Mel Galley

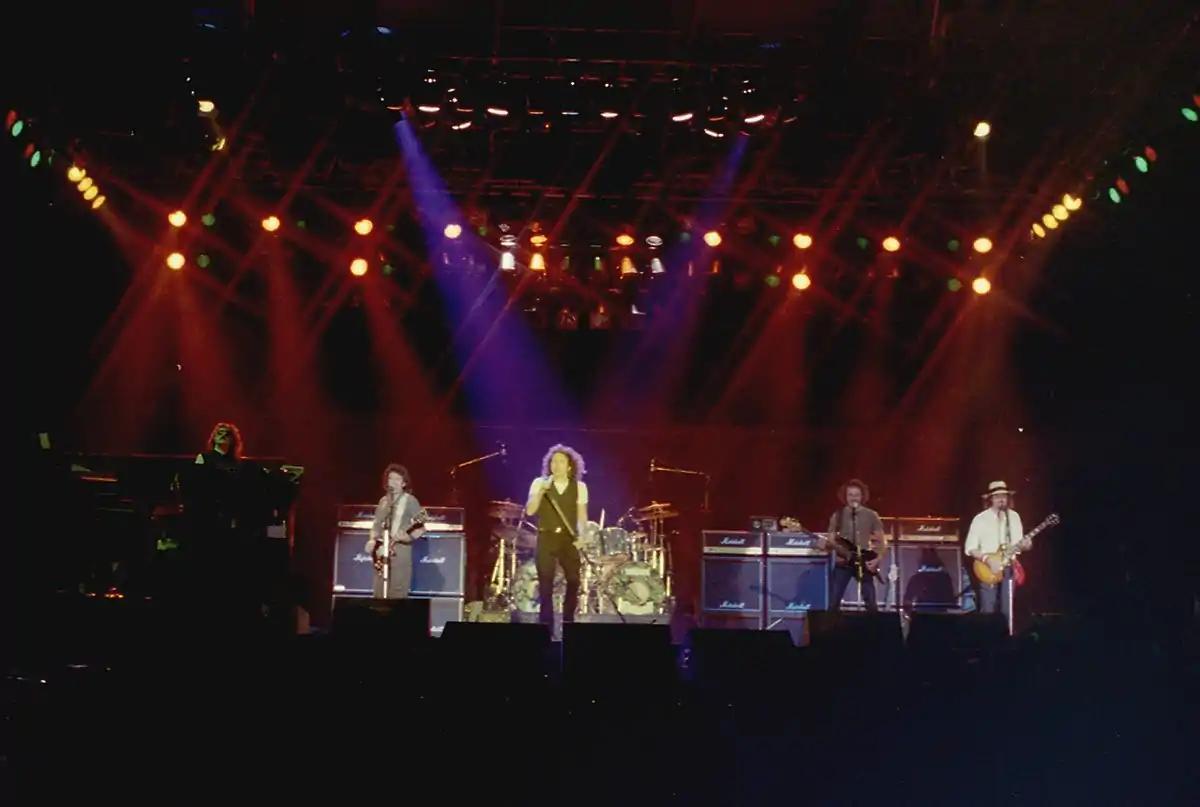
Mel Galley (to the left of singer David Coverdale) performing as part of Whitesnake in 1983

Galley was born in Cannock, Staffordshire on 8 March 1948. While a member of Whitesnake, he badly injured his arm in an accident at a fairground in Germany and had to leave the band, as he was unable to play the guitar because of nerve damage as a result of incompetent surgery. Later he became known for playing with "The Claw", a specially developed spring and wire device fitted to his hand which enabled him to play the guitar again. Together with his brother Tom Galley and Wilfried Rimensberger, he was a founding member of Phenomena where his songwriting and guitar playing skills had a major impact on its success.